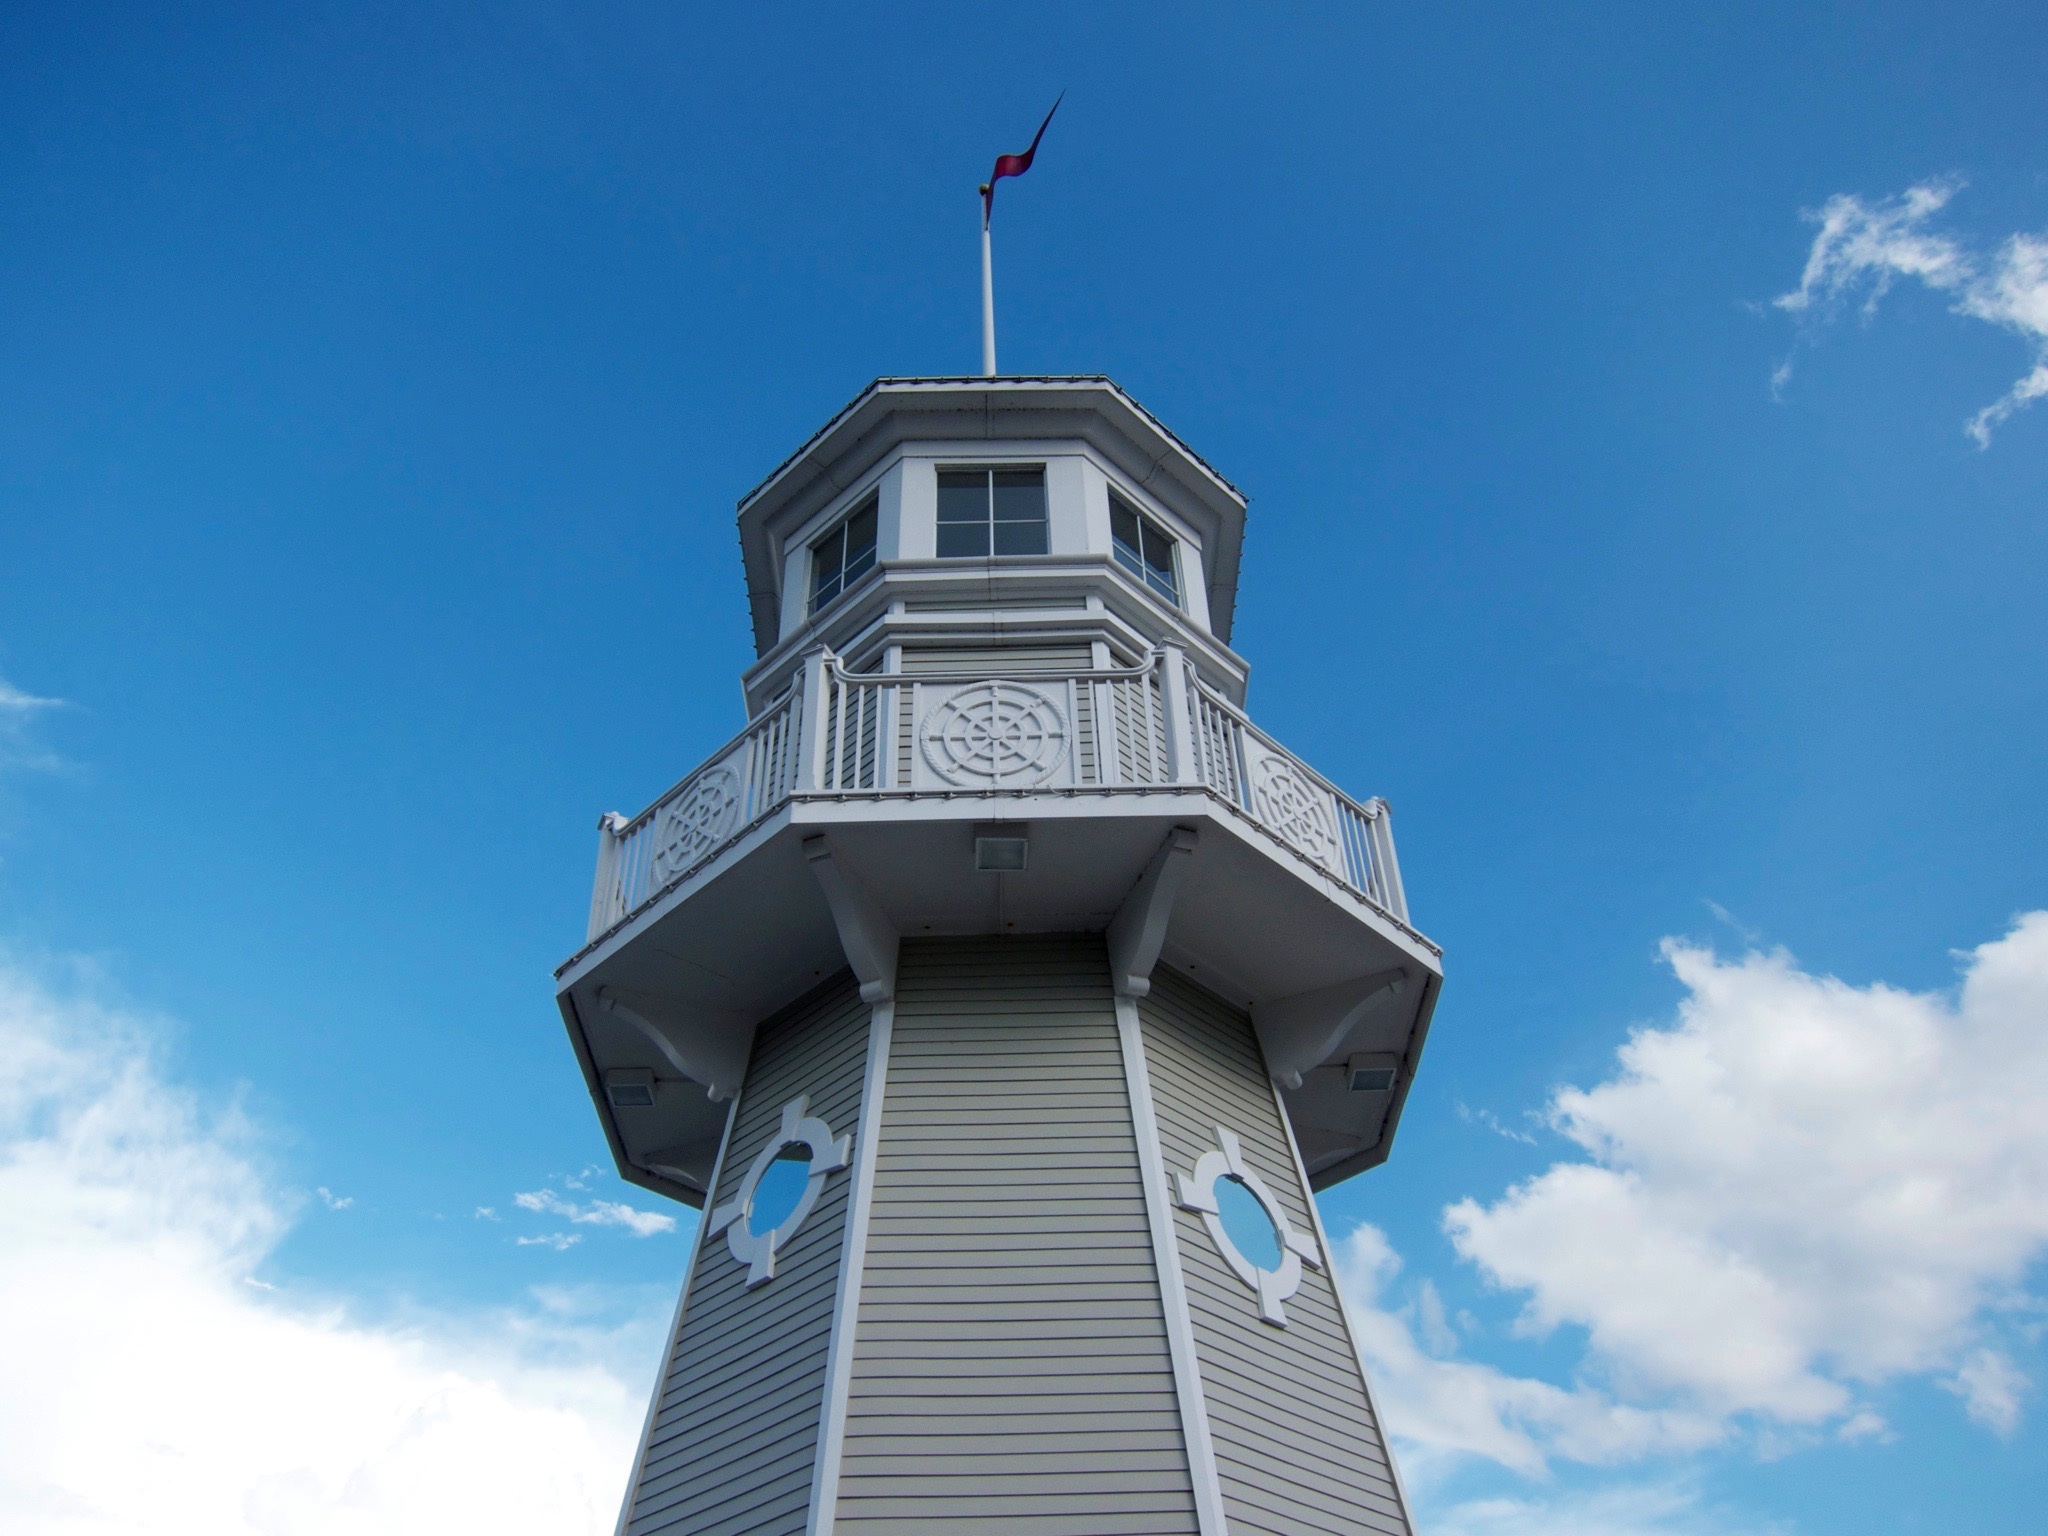
lighthouse, architecture, sky, building, skyscraper, tower, america, landmark, beacon, blue, tourism, bell tower, steeple, control tower